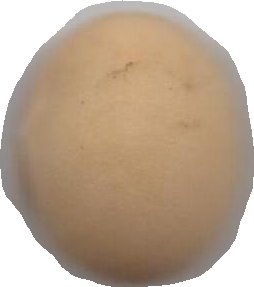
Variety: Grobogan